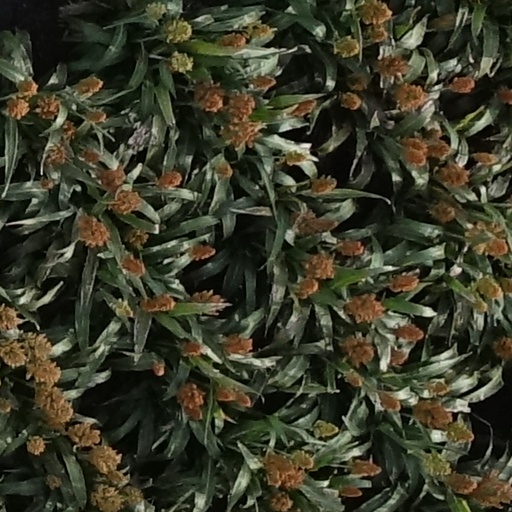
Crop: sorghum